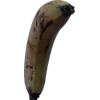
Label: banana